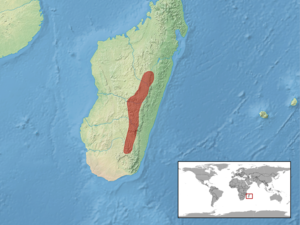
Trachylepis boettgeri est une espèce de sauriens de la famille des Scincidae.